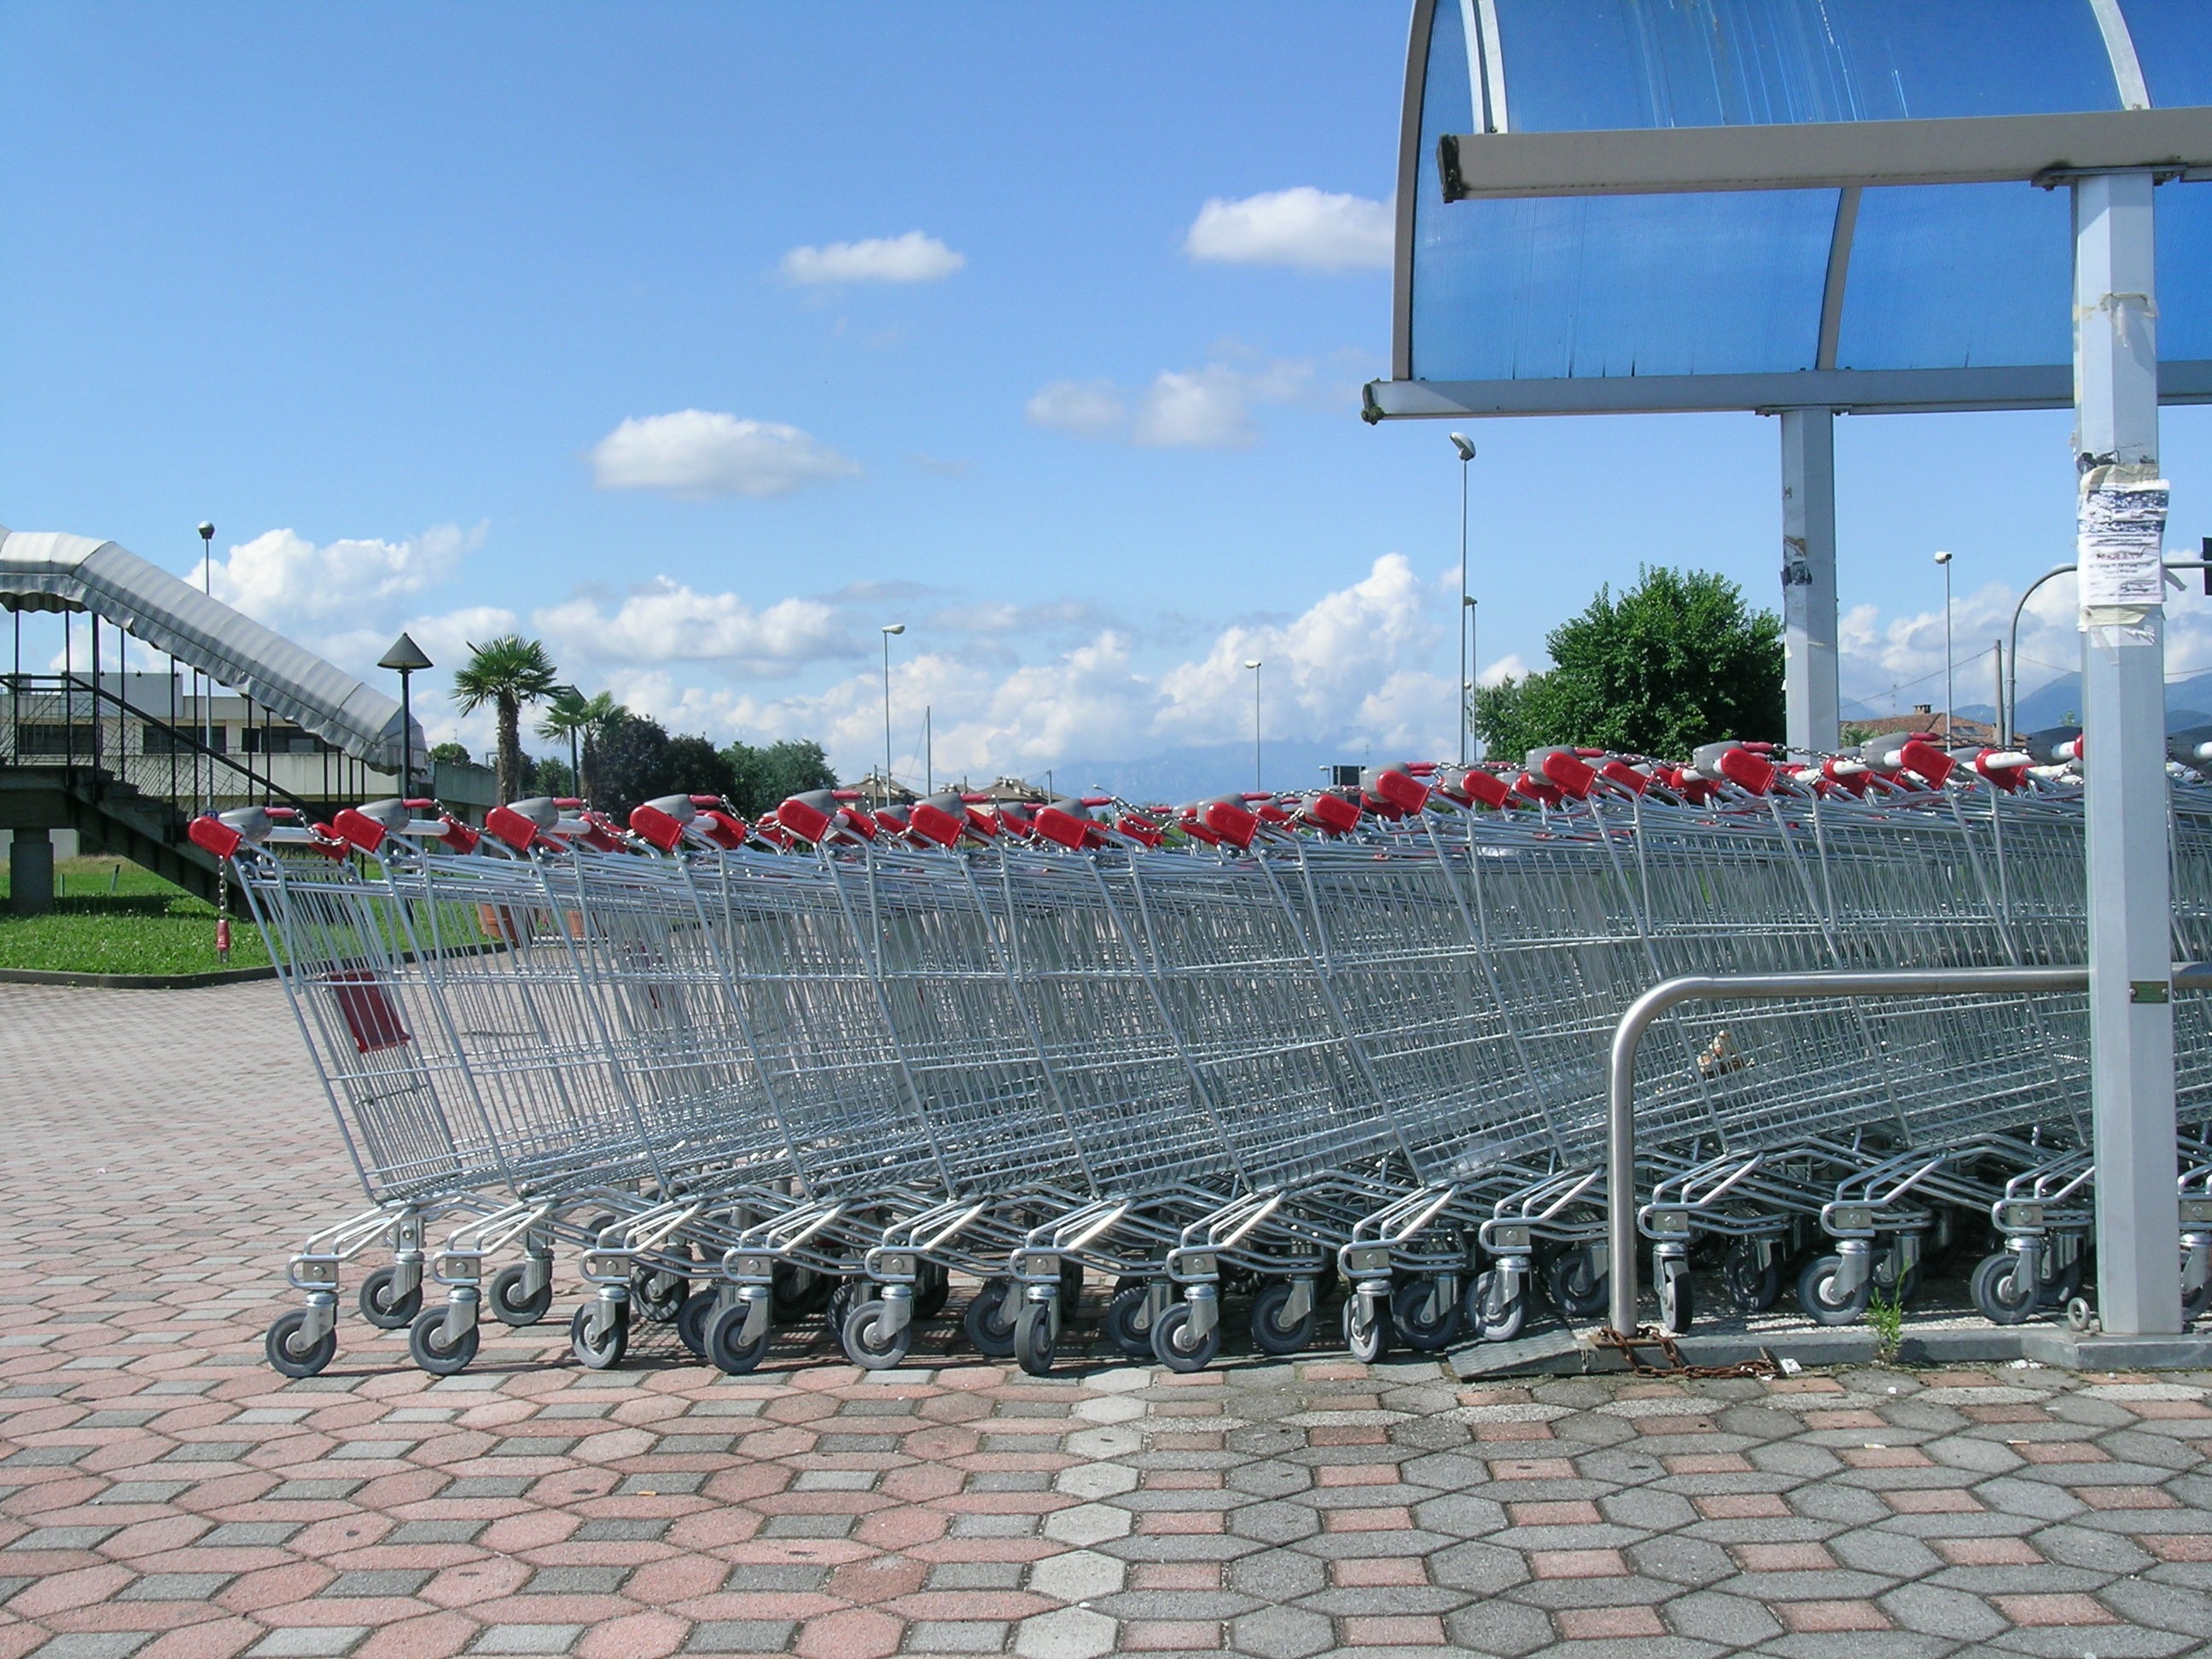
boardwalk, walkway, amusement park, stadium, playground, carts, supermarket, outdoor structure, shopping trolleys